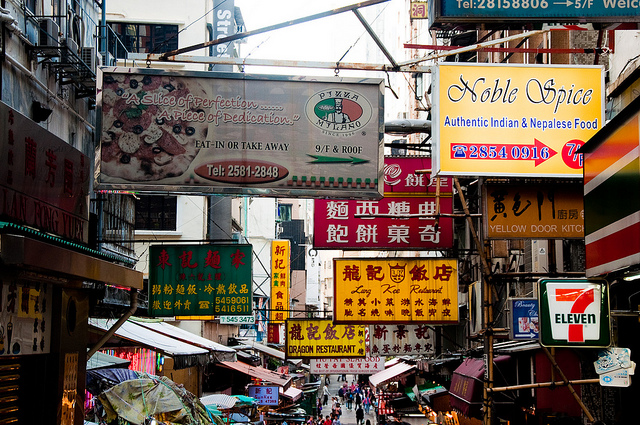
user: Given an image and a question. Answer the question in a short answer. Question: How much does an average business spend on these? Short Answer:
assistant: $500